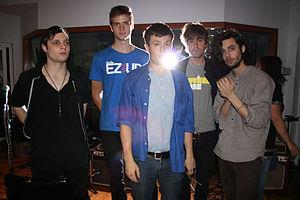
The Maccabees est un groupe de rock indépendant britannique, originaire du South London, à Londres, en Angleterre. Formé en 2004, il est composé d'Orlando Weeks au chant, d'Hugo Harry William White à la guitare, de Felix White à la guitare et au chant, de Rupert Jarvis à la basse et de Sam Doyle à la batterie. Depuis 2010, ils sont accompagnés sur scène par Will White au synthétiseur et à l'échantillonneur.